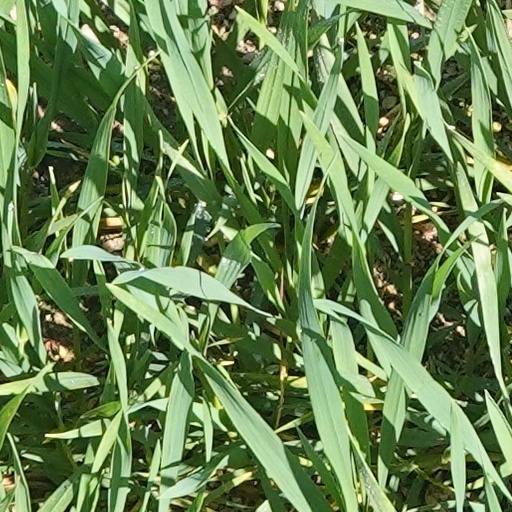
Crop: wheat